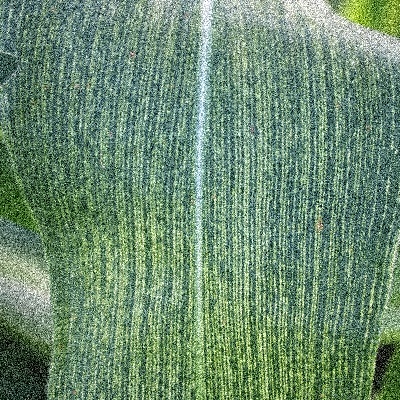
Label: Corn_(Maize)___Maize_Streak_Virus